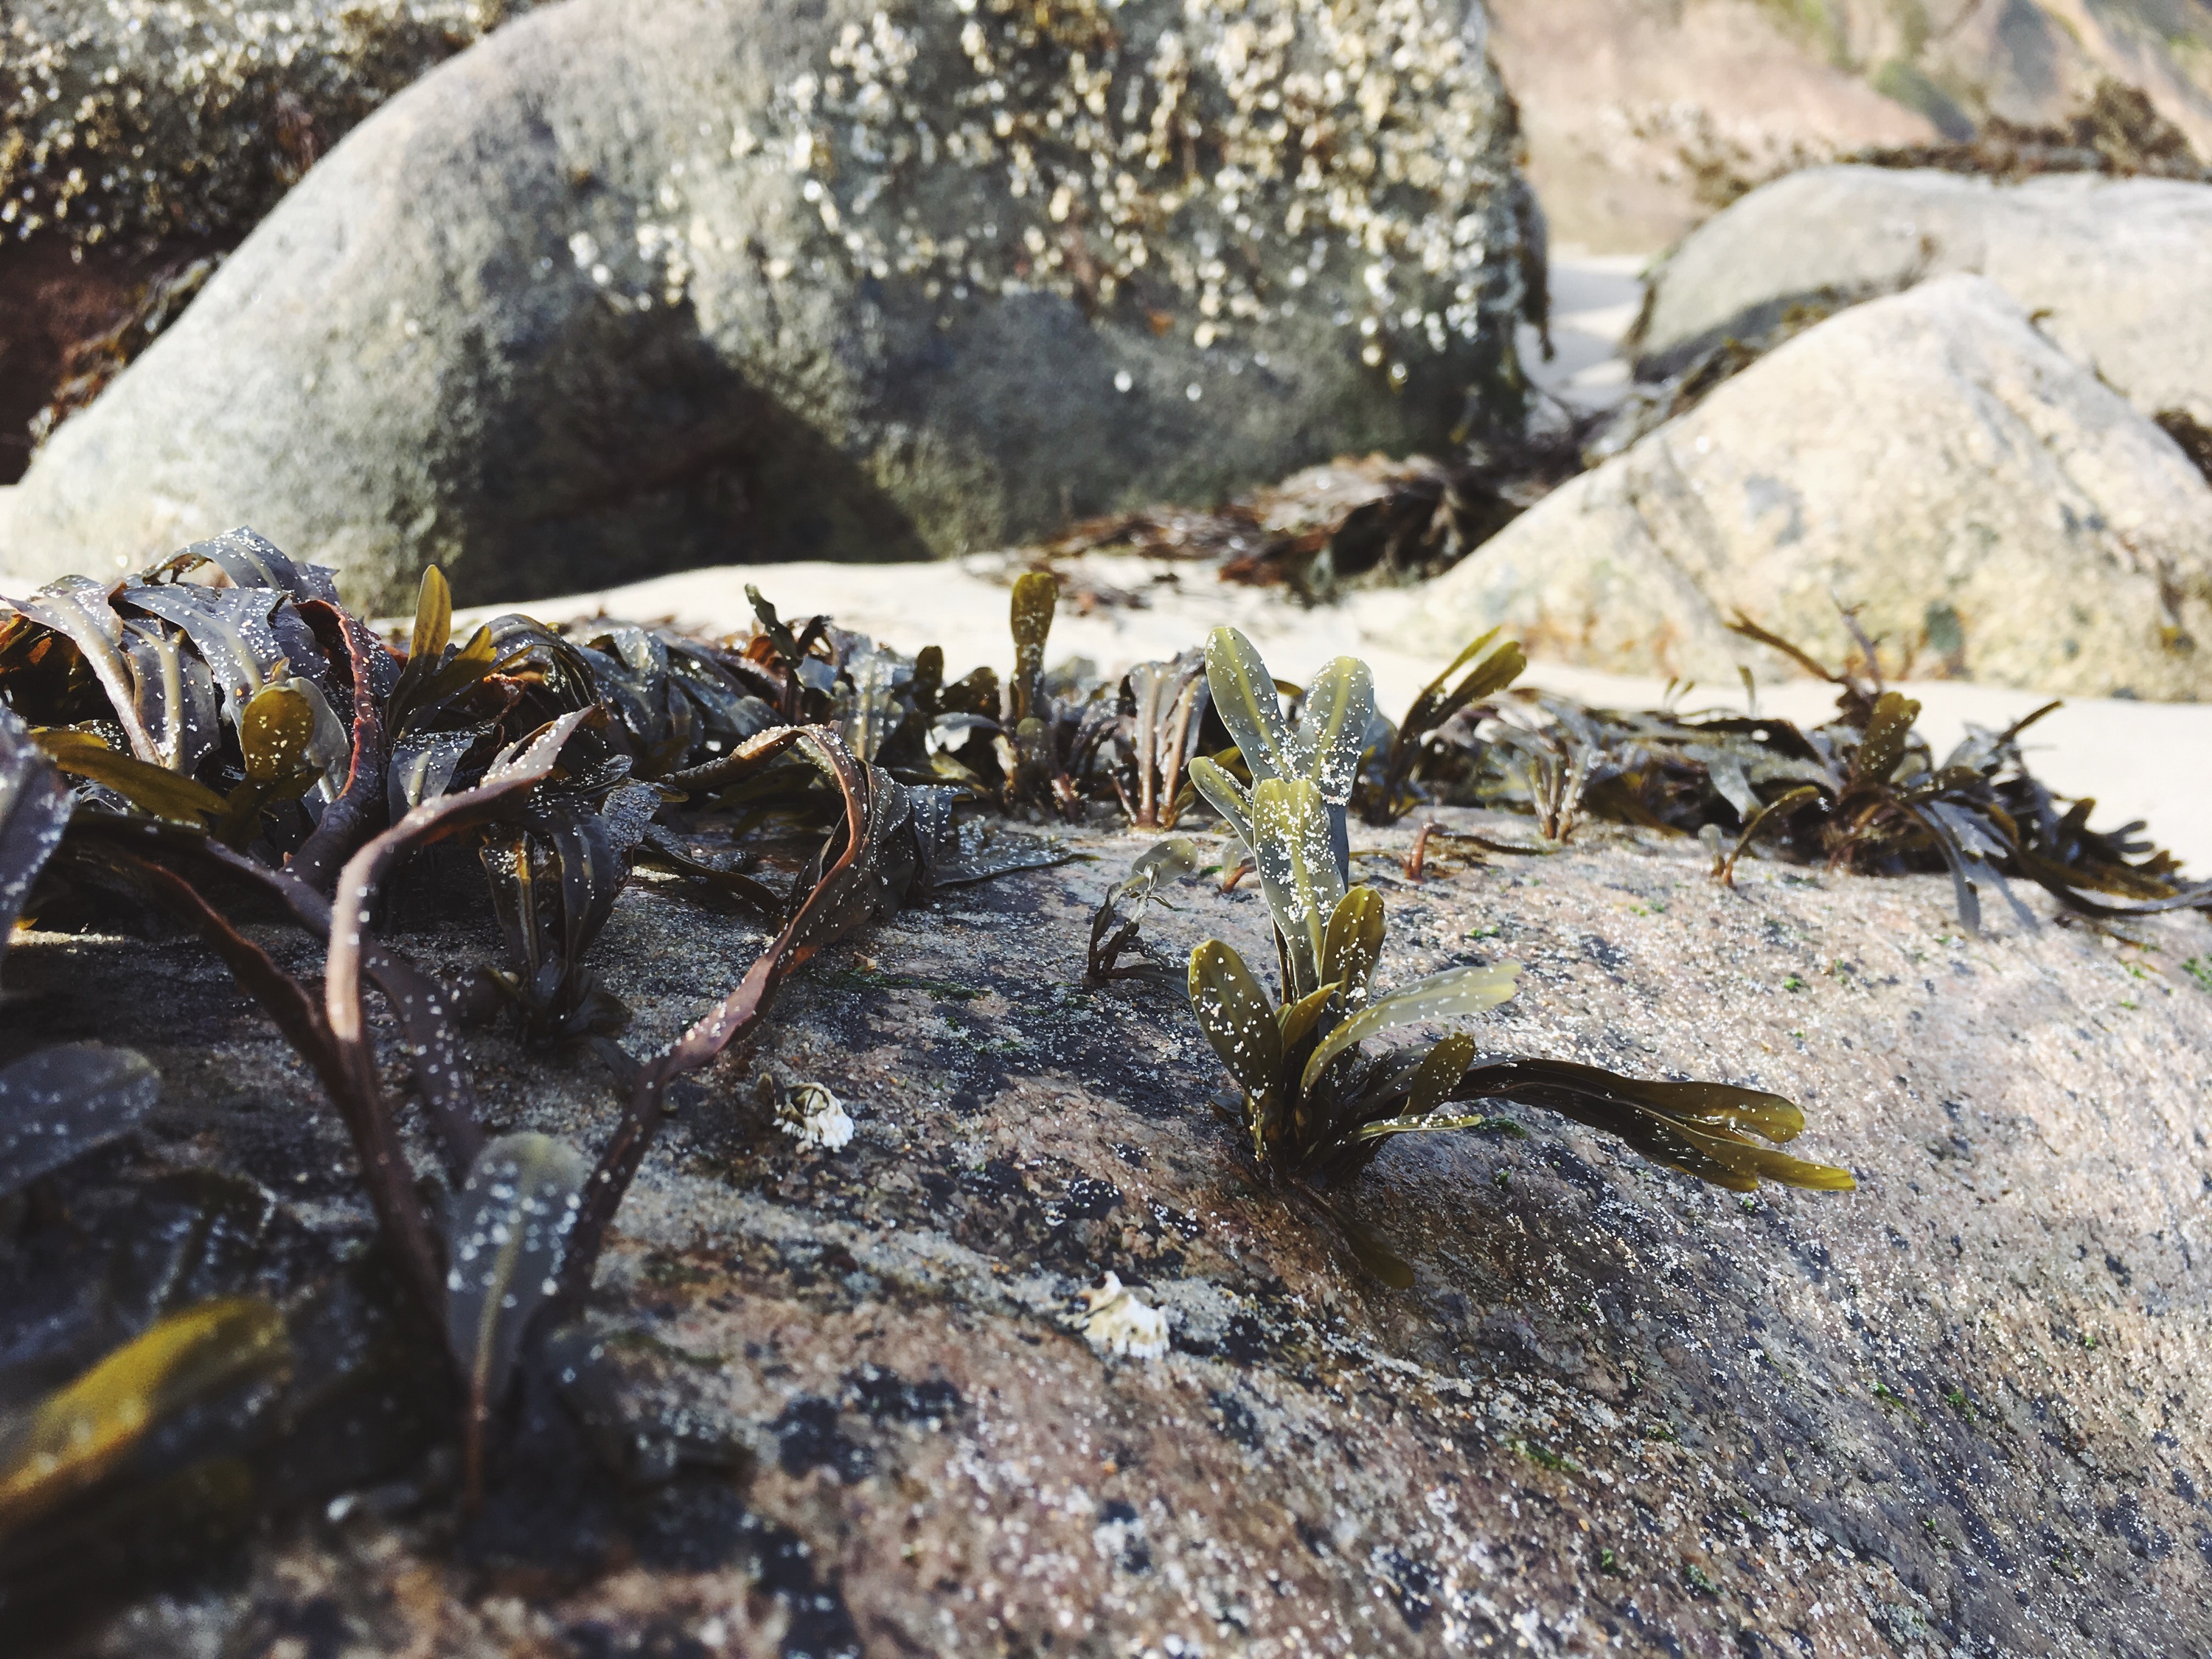
wildlife, food, insect, seafood, fauna, invertebrate